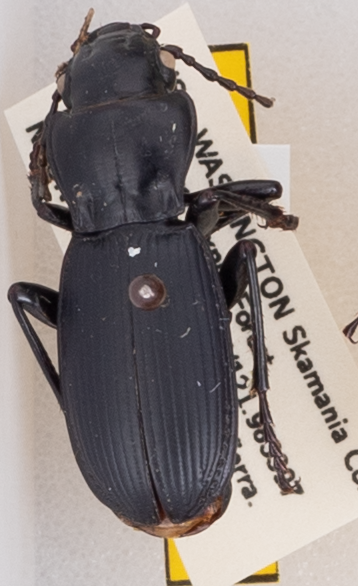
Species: Pterostichus lama
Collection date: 2019-08-13
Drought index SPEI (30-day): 0.39
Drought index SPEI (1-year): -1.45
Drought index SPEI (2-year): -1.69